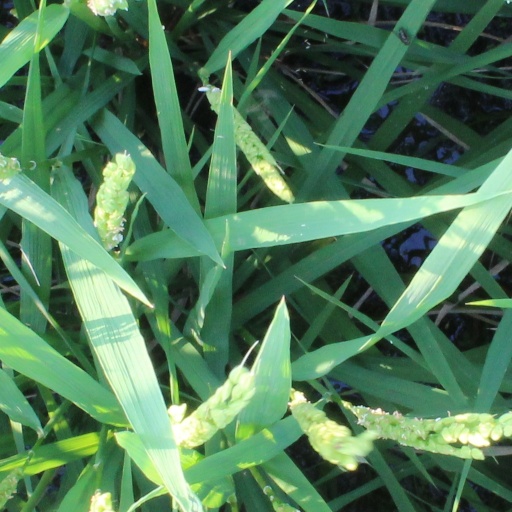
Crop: rice